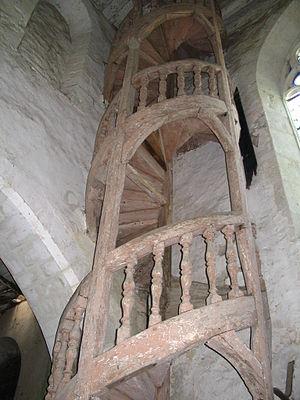
L'église Saint-Germain est une église catholique située à La Ferté-Loupière, dans le département de l'Yonne, en France.